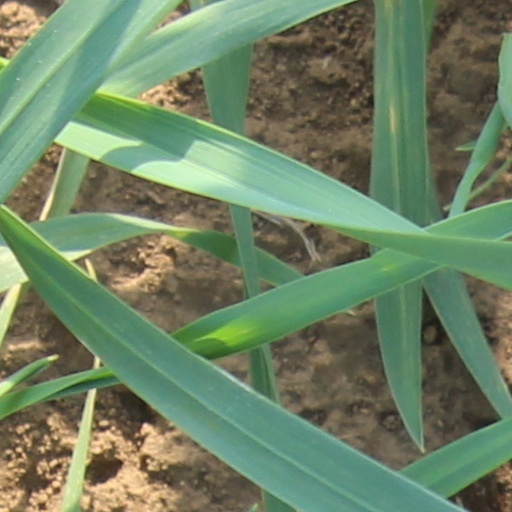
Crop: wheat